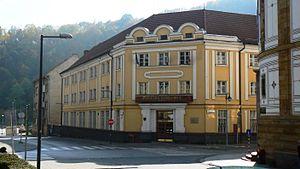
L'université Matej Bel - en slovaque : Univerzita Mateja Bela v Banskej Bystrici - est un établissement public d'enseignement supérieur et de recherche situé à Banská Bystrica en Slovaquie, portant le nom du philosophe slovaque Matej Bel. Elle a été créée en 1992 par regroupement des facultés qui existaient alors à Banská Bystrica, capitale de la Slovaquie centrale : la faculté d'économie des services et du tourisme et la faculté de pédagogie.